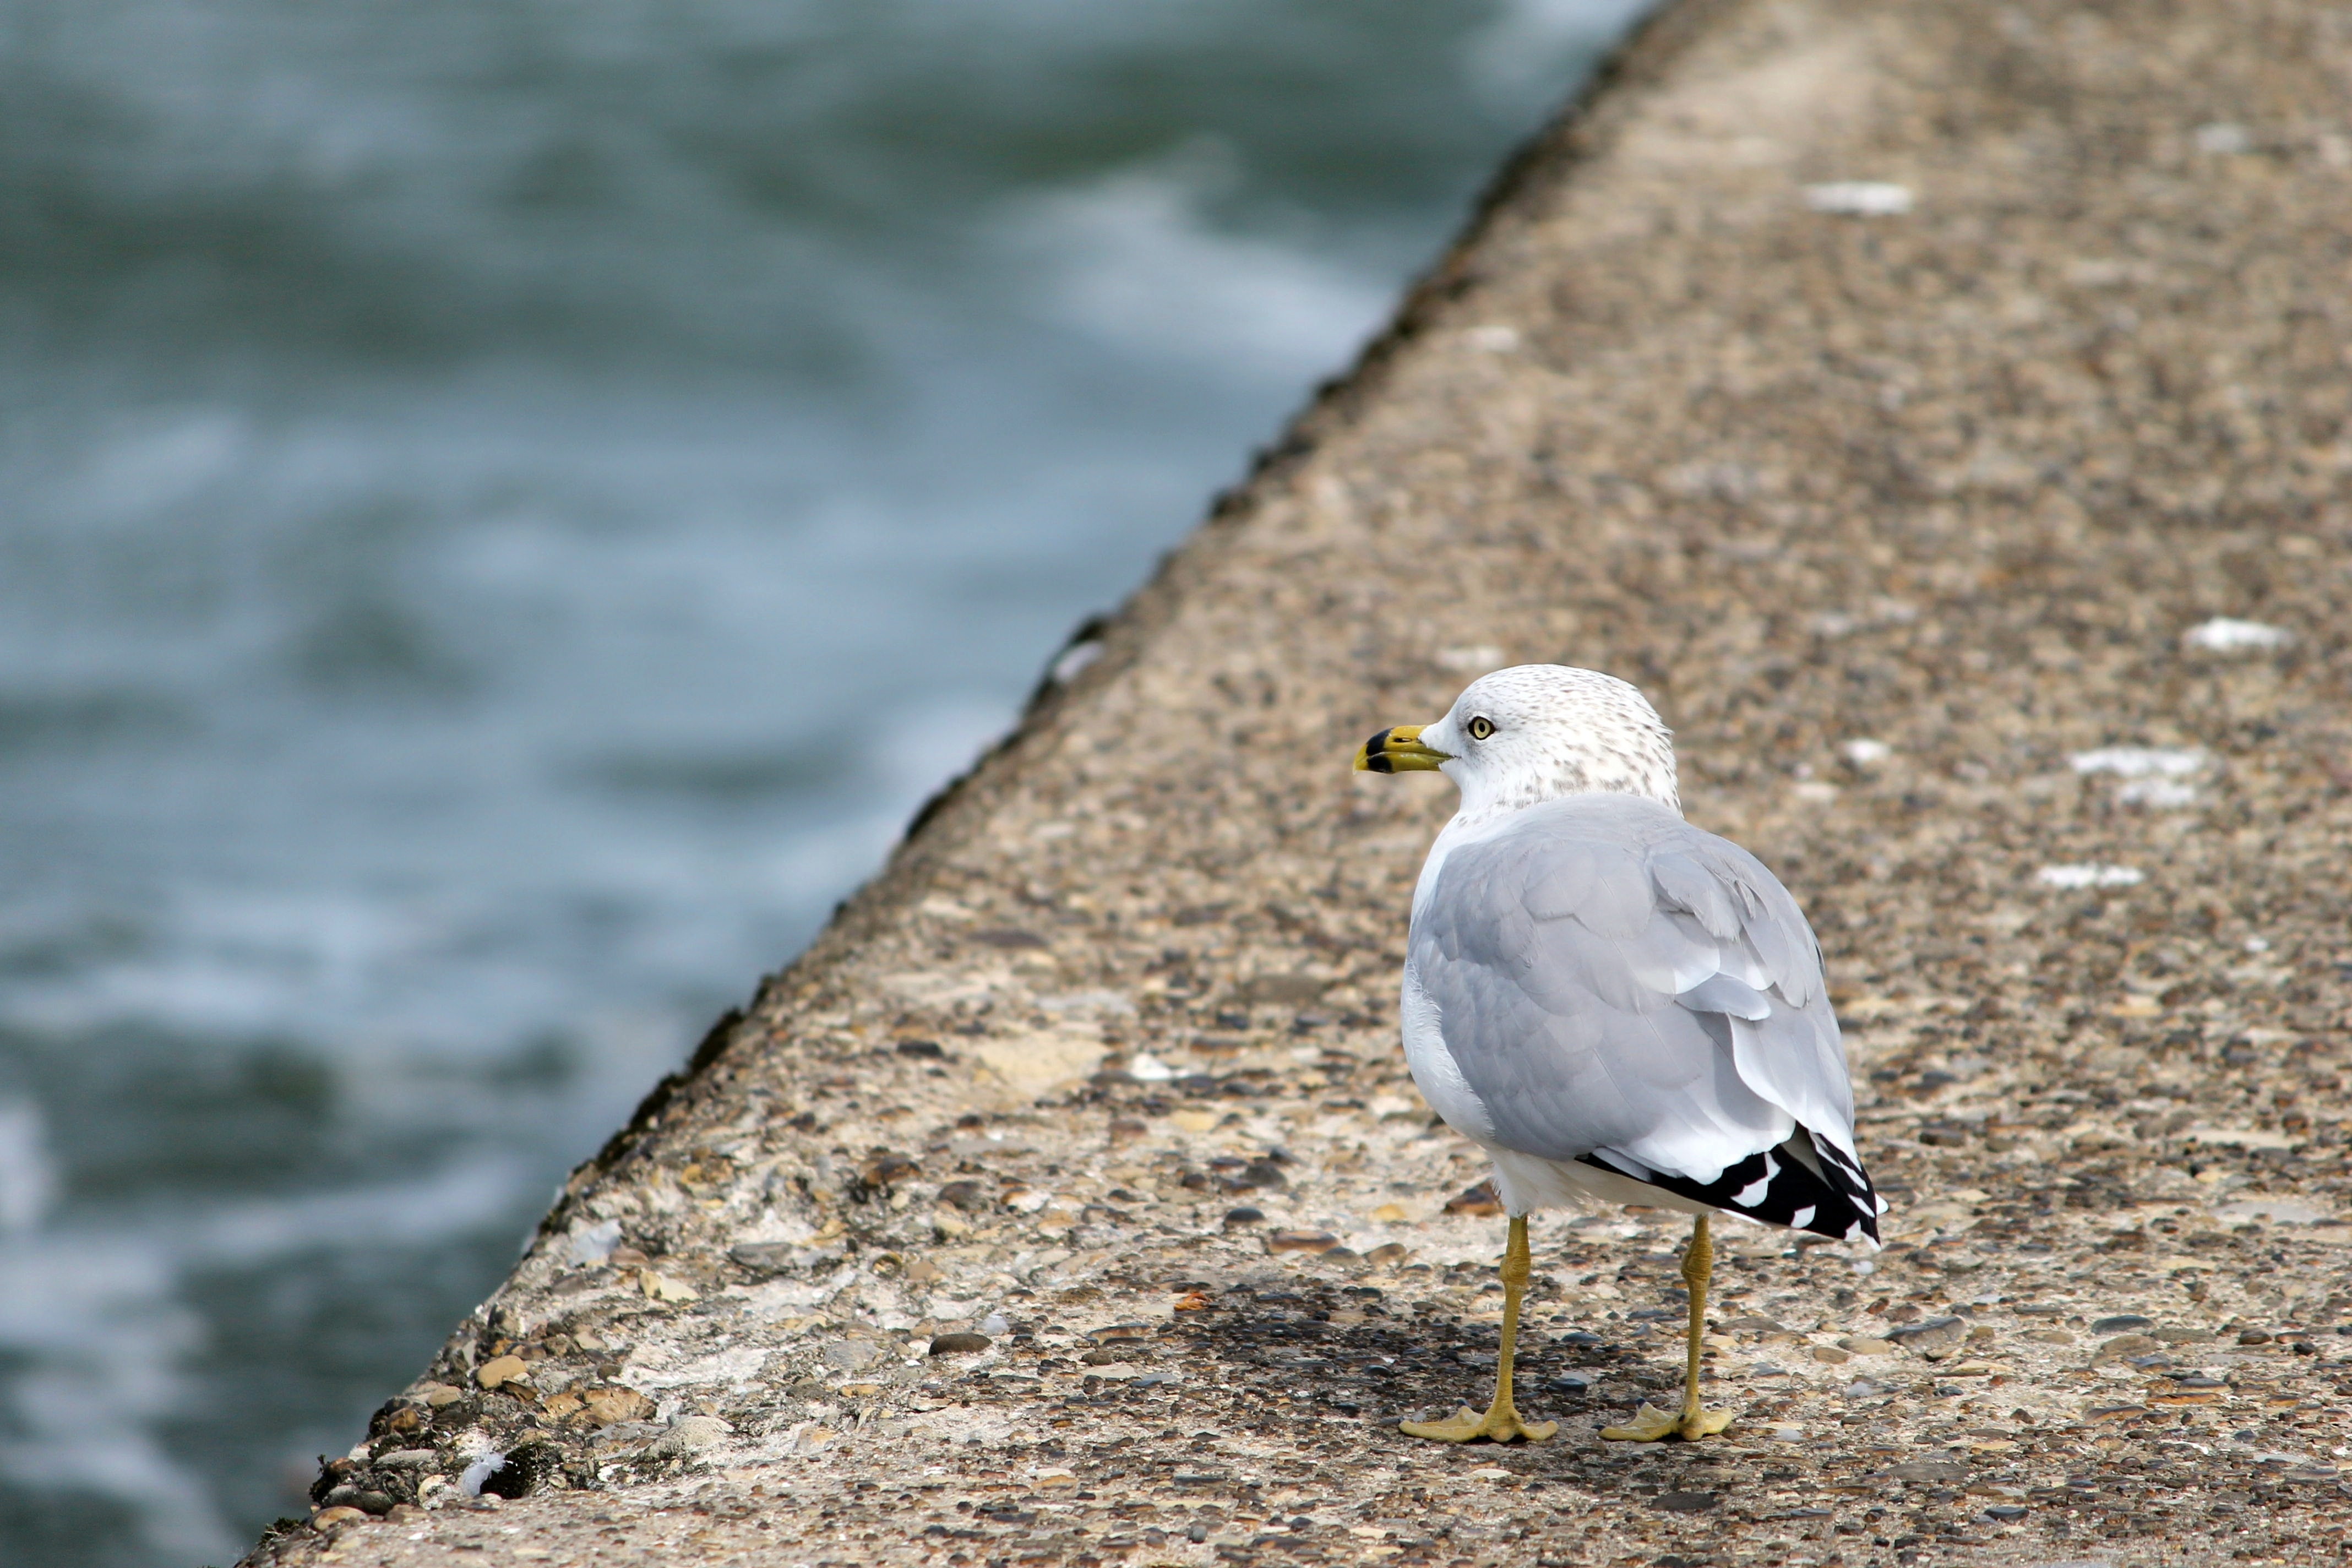
sea, water, nature, ocean, bird, wing, seabird, seagull, wildlife, gull, beak, seashore, fauna, vertebrate, water background, charadriiformes